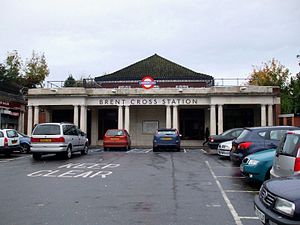
Northern line / Stationer / Edgware-gren
Northern line er en bane i London Underground-netværket. Den er farvet sort på netværkskortet.